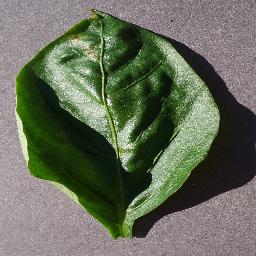
Label: Pepper,_bell___Bacterial_spot